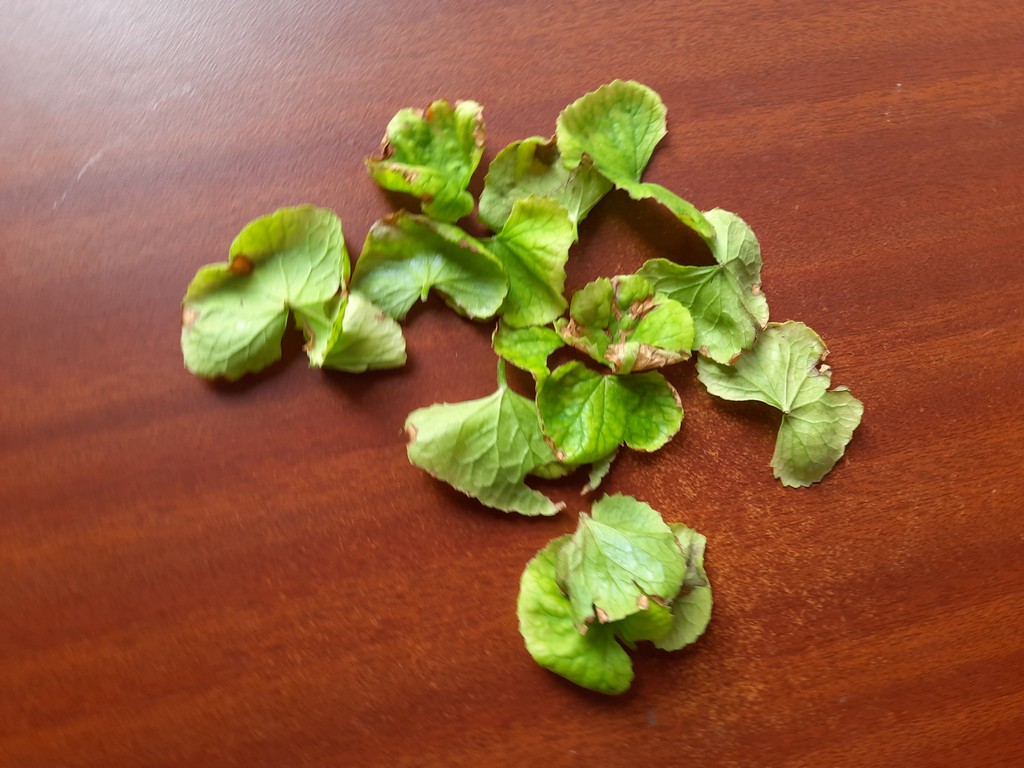
Label: Unhealthy